Claude Rothgeb

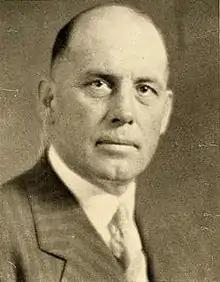
Rothgeb pictured in "The Campanile 1929", Rice yearbook

Claude James Rothgeb (January 1, 1880 – July 5, 1944) was an American football, basketball, and baseball player and coach. He served as the head football coach at the Agricultural College of Colorado, now Colorado State University, from 1906 to 1909, at Colorado College from 1910 to 1918, and at Rice University in 1928, compiling a career college football record of 47–36–3. Rothgeb played football and basketball and ran track at the University of Illinois at Urbana–Champaign, from which he graduated in 1905. He played for Major League Baseball's Washington Senators in 1905.